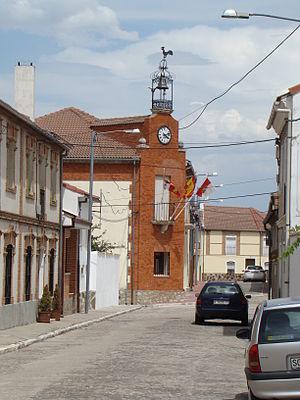
Samboal est une commune de la province de Ségovie dans la communauté autonome de Castille-et-León en Espagne.